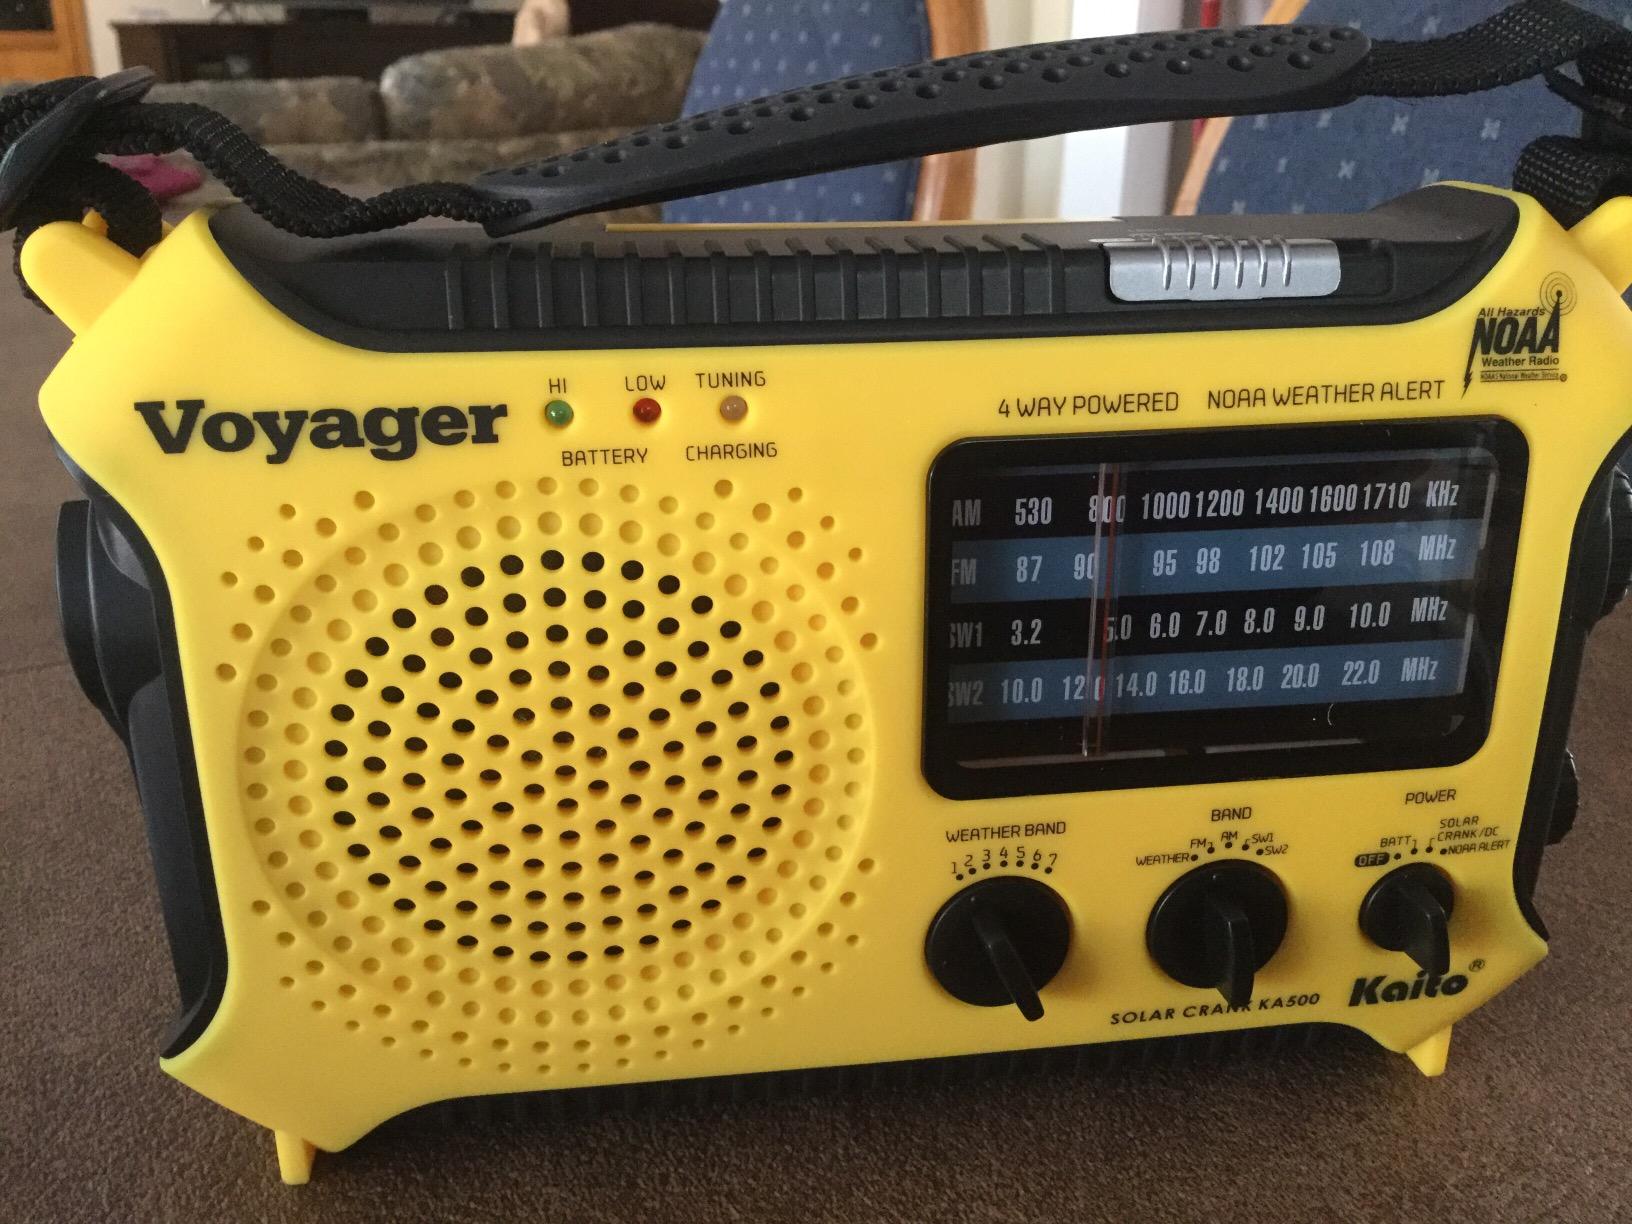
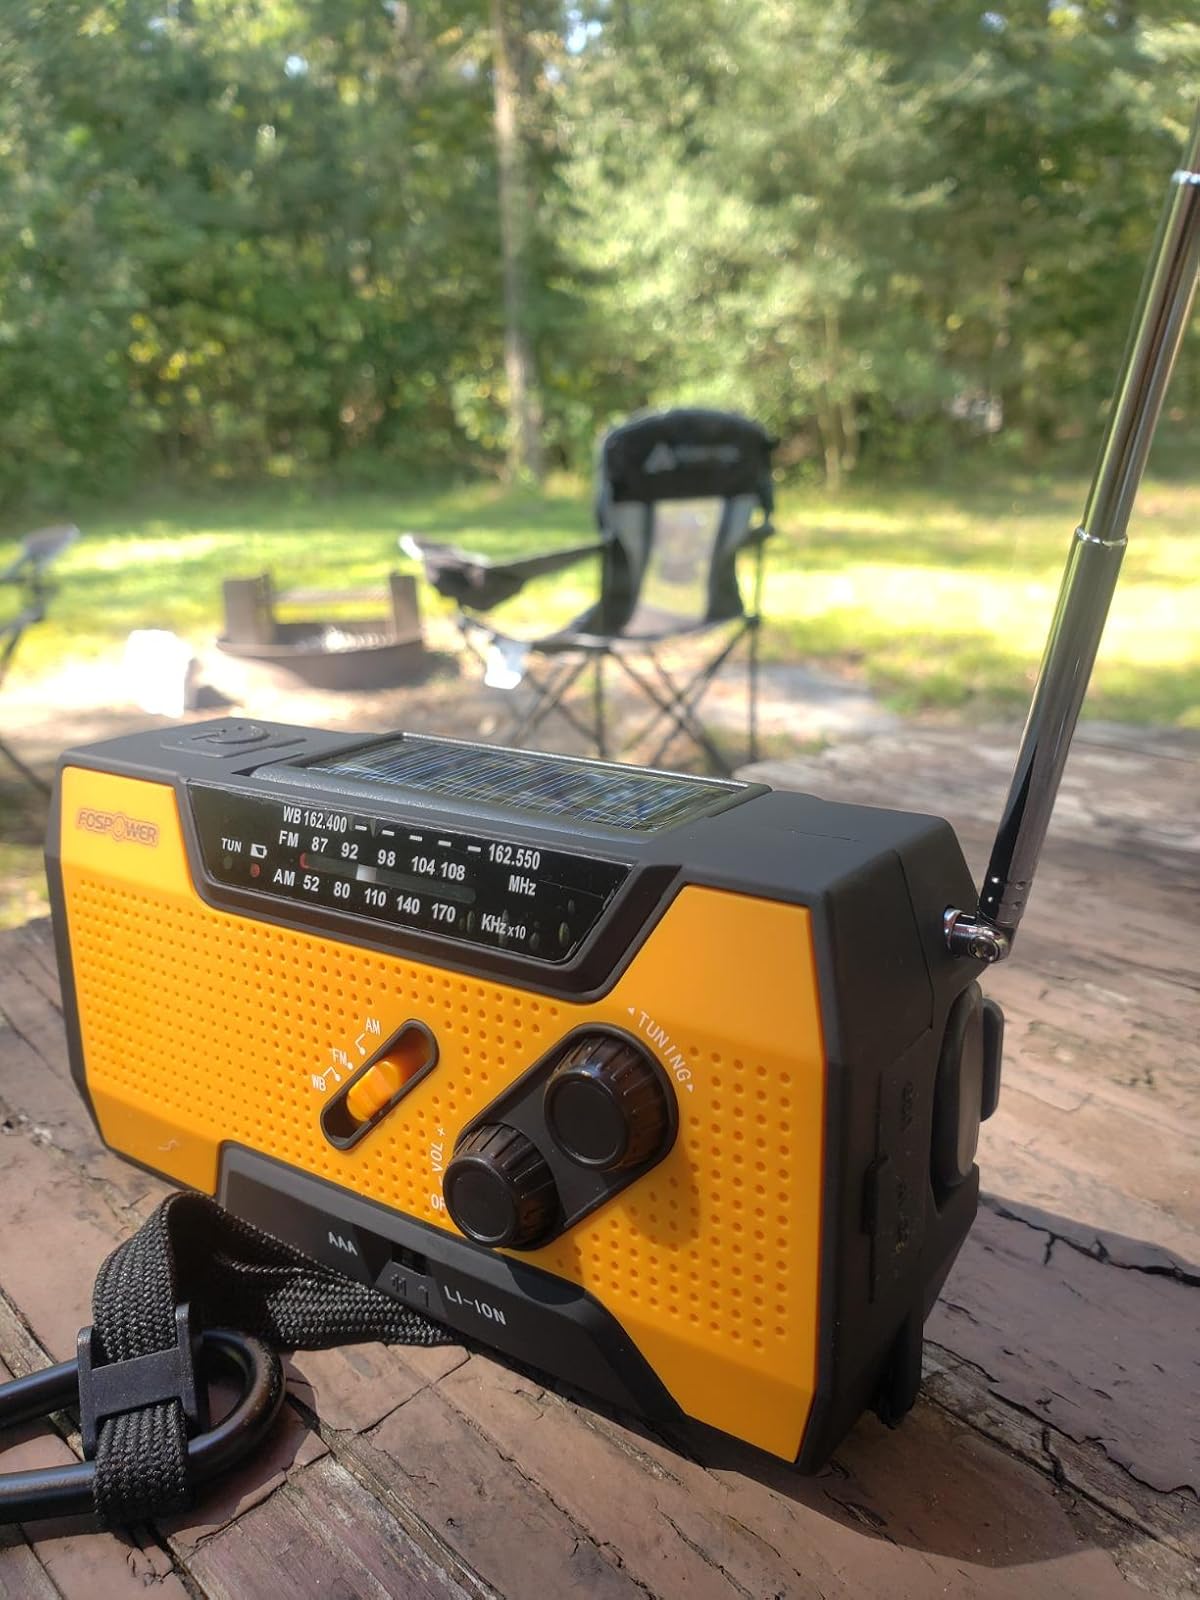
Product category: radio
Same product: no